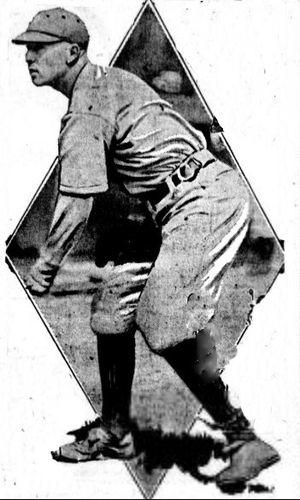
Francis Joseph O'Doul, surnommé Lefty O'Doul, est un ancien joueur de baseball ayant joué pendant 11 saisons dans les Ligues majeures entre 1919 et 1934.